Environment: lab
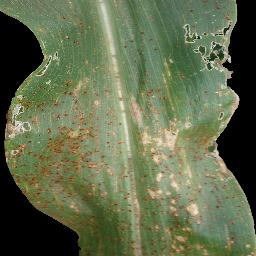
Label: common_rust